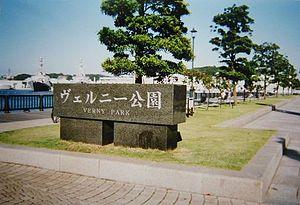
Les relations entre la Bretagne et le Japon s'inscrivent dans le cadre des relations entre la France et le Japon, et sont actives principalement dans les domaines culturels et économiques depuis le début du XXᵉ siècle, avec un renforcement des relations à partir des années 1970.